Lucienne Reichardt

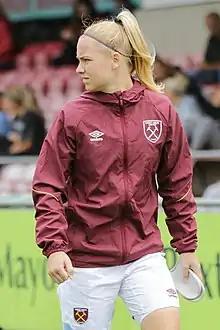
Reichardt with West Ham United in 2018

Lucienne Anna Reichardt (born 1 May 1991) is a Dutch former footballer who played as a midfielder.